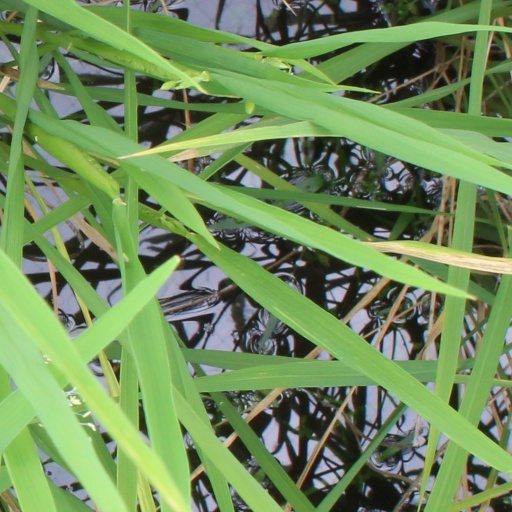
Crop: rice